Paul Mérault Monneron

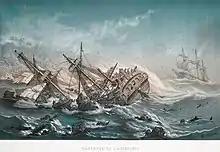
The shipwreck of the "Astrolabe", Vanikoro, 1788

Lapérouse proposed Monneron to Fleurieu as the expedition's chief engineer, for "such a character joined to knowledge is that which convened in him".